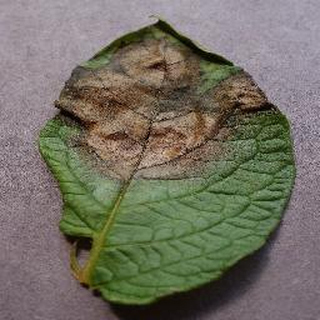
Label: potato_late_blight